Paul Richards (anthropologist)

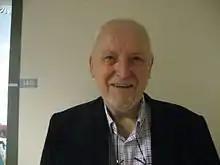
Paul Richards

Paul Richards (born 14 May 1945) is an emeritus professor of technology and agrarian development at Wageningen University, The Netherlands, and an adjunct professor at Njala University in central Sierra Leone. He was formerly a professor in the Department of Anthropology, University College London for many years, and previously taught anthropology and geography, at the